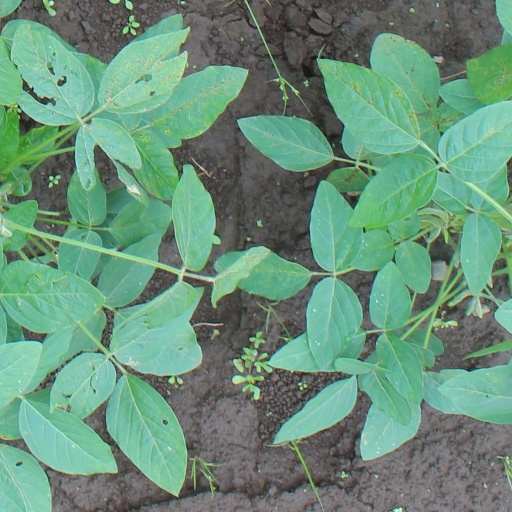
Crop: soybean